Jonathan Smith (footballer, born 1986)

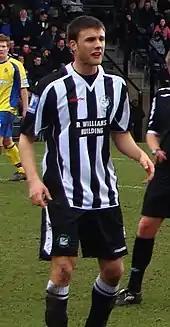
Smith playing for Forest Green Rovers in 2010

Smith completed his free transfer move to Conference Premier club Forest Green Rovers on 3 July 2007 and became an influential member of the squad during his three-year stay at the club. He was a part of the side that made it to the FA Cup third round during the 2008–09 season and scored in Forest Green's 4–3 loss to Derby County on 3 January 2009. Smith made 134 appearances for Forest Green in all competitions.